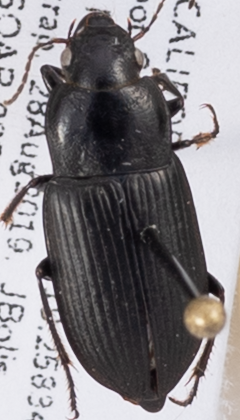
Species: Anisodactylus similis
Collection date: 2019-08-28
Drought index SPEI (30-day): -0.03
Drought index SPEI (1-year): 0.47
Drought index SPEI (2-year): -0.03